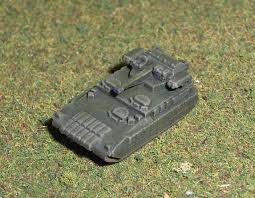
Label: BMP